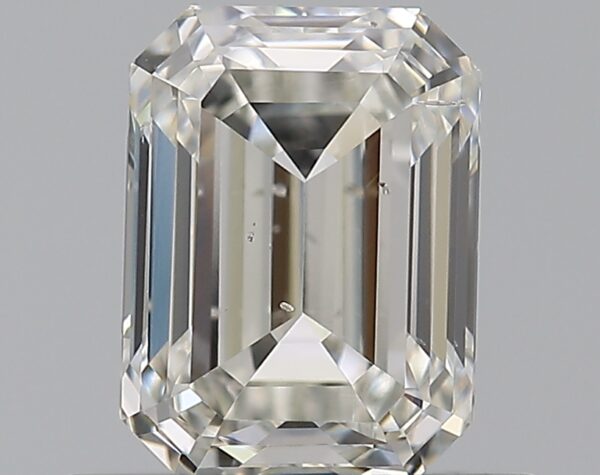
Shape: emerald
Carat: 0.8
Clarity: SI1
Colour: H
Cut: EX
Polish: EX
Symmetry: VG
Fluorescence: ST
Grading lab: GIA
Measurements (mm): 5.96 x 4.4 x 2.97